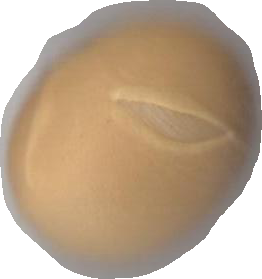
Variety: Dega